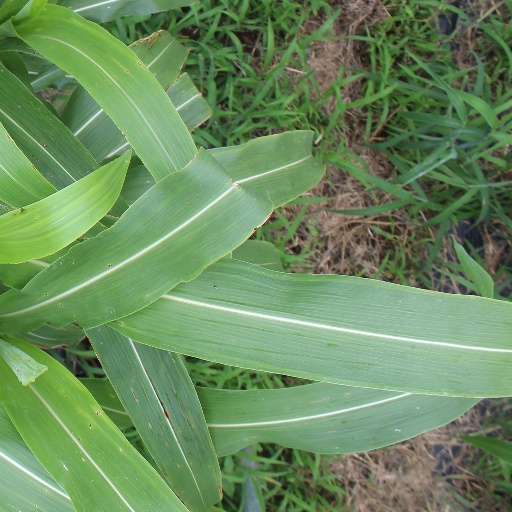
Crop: sorghum